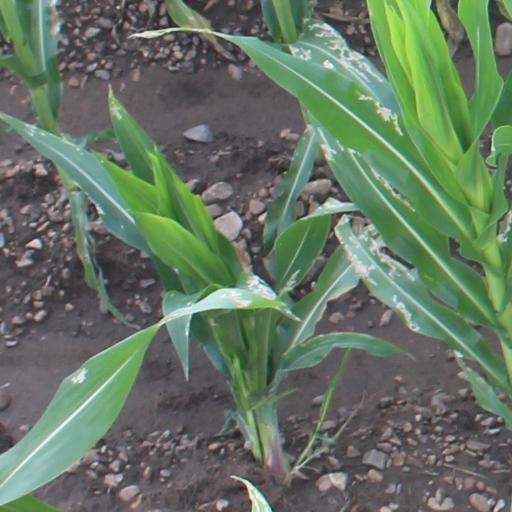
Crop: maize; corn